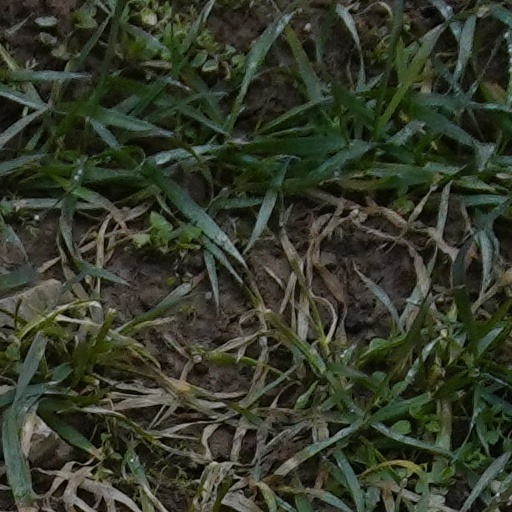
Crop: wheat